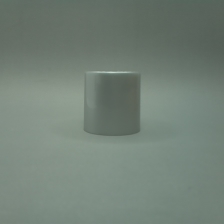
Color: silver/gray
Cap type: standard cap